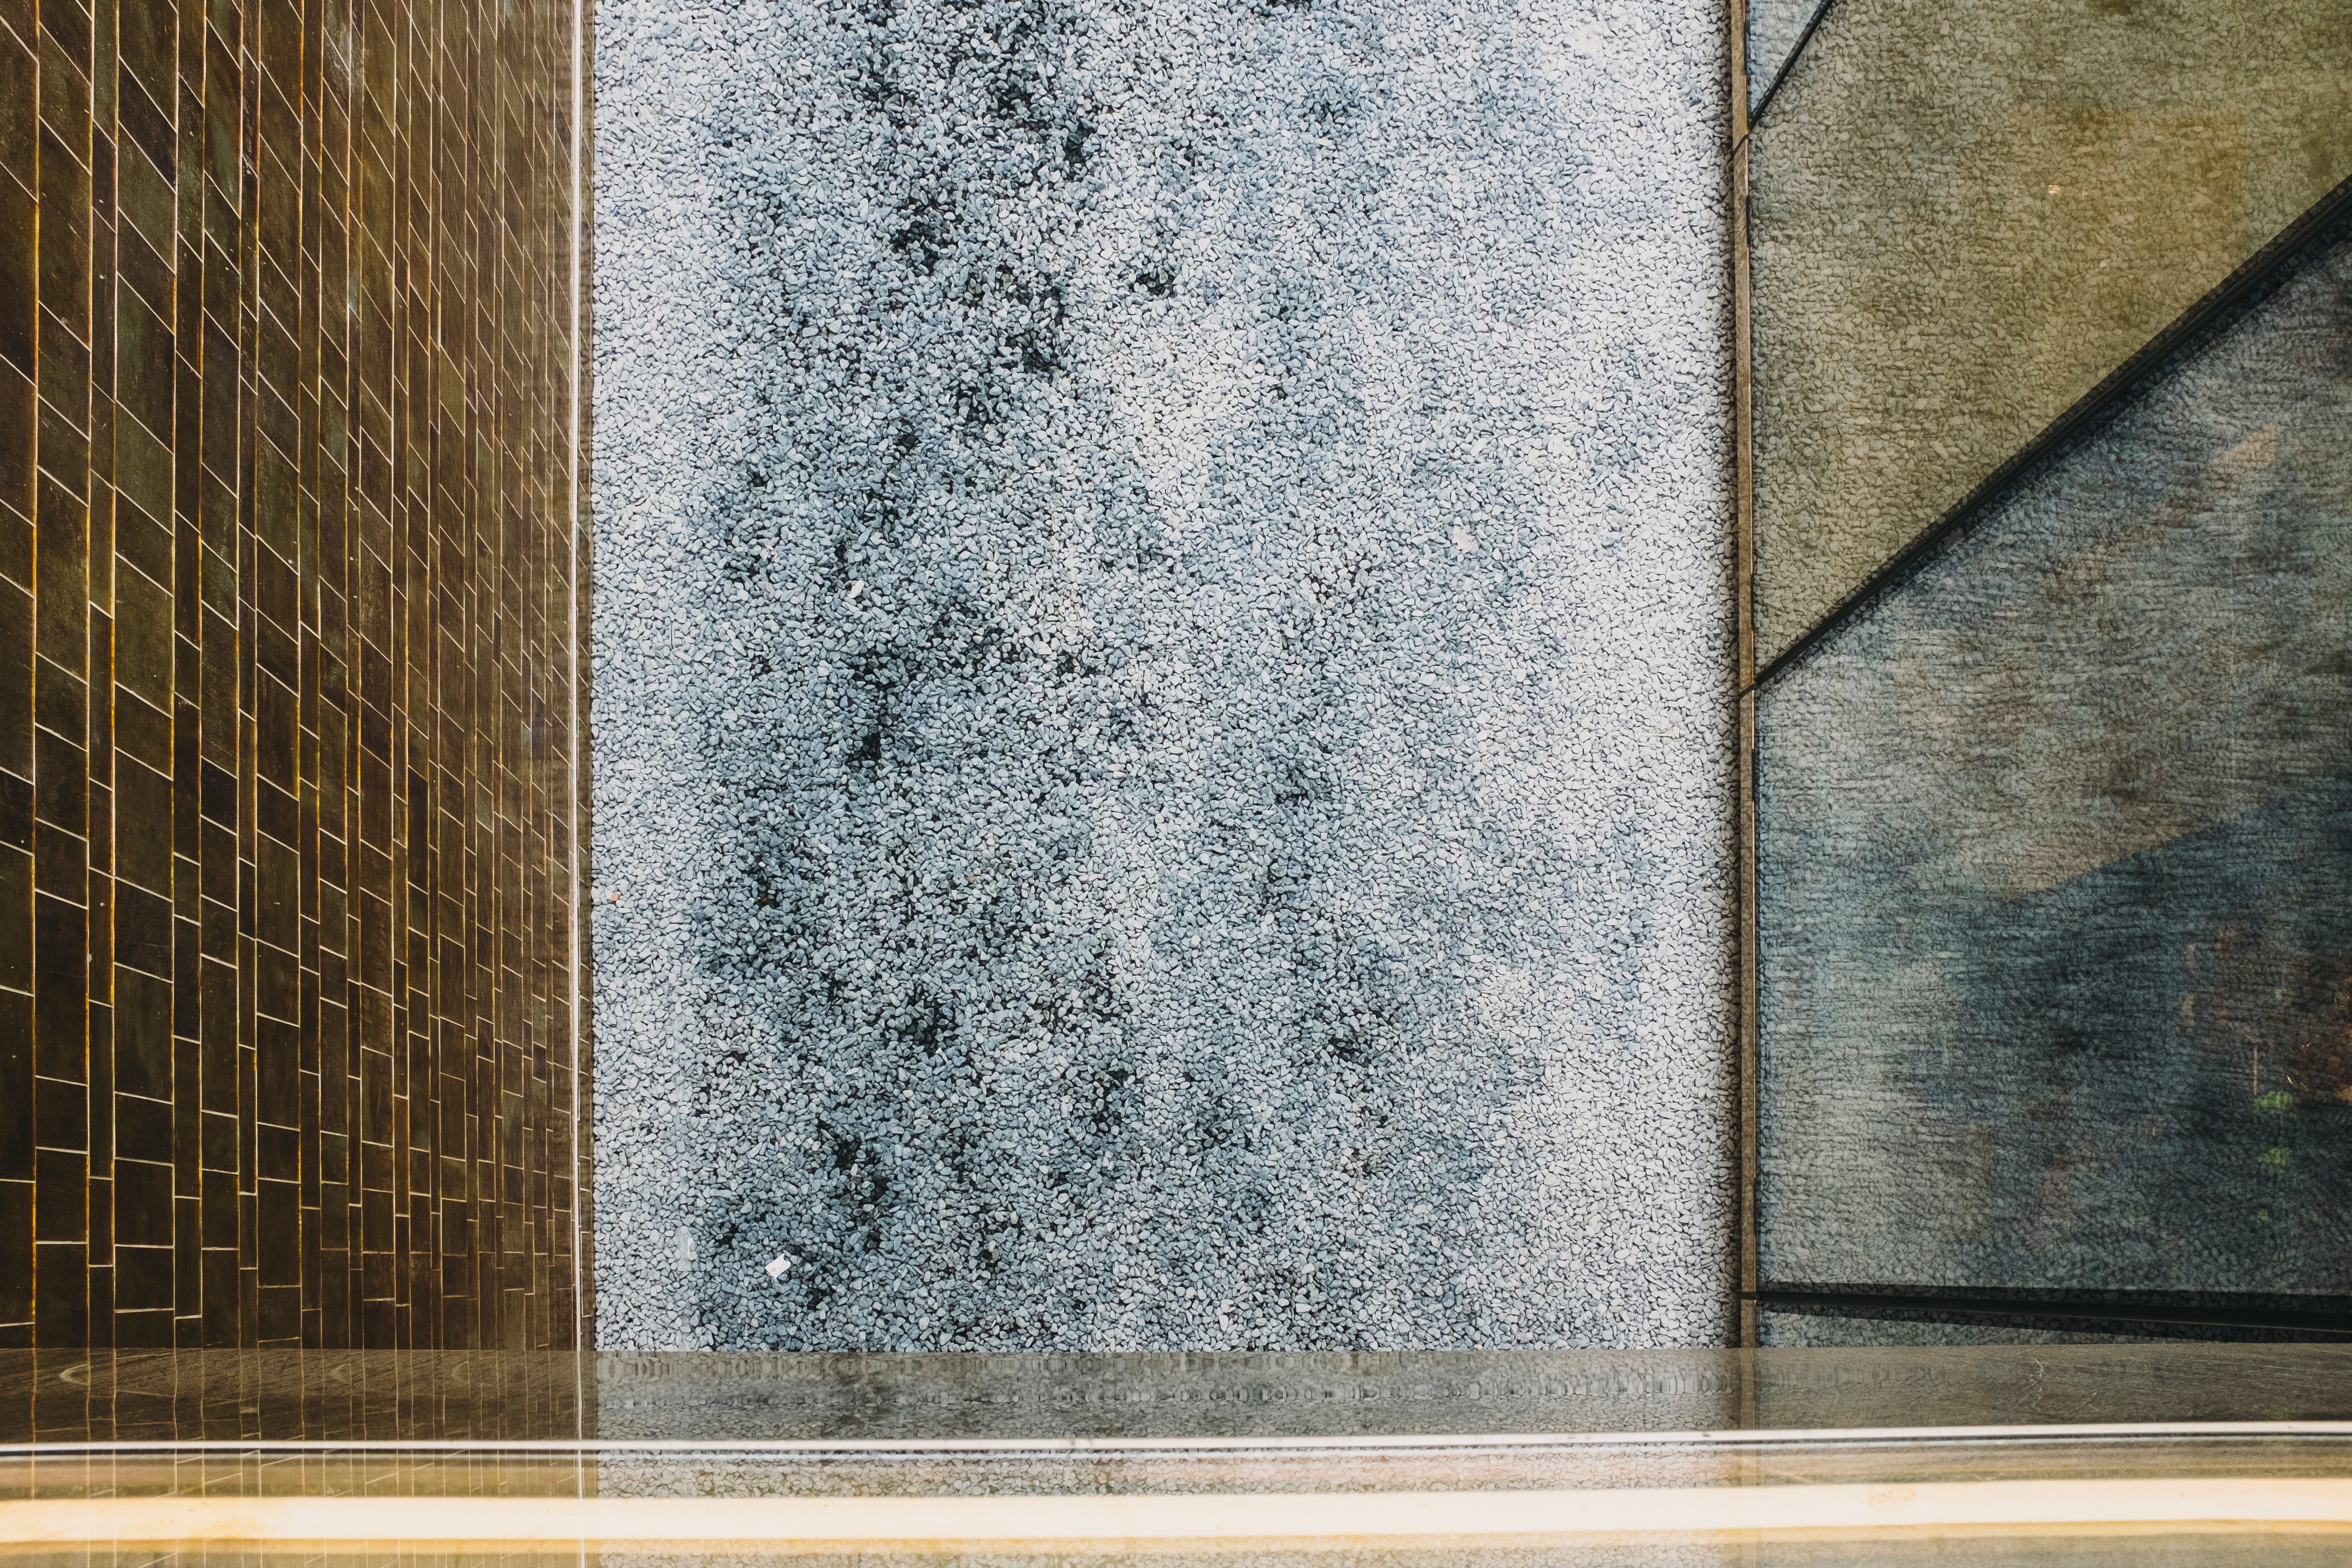
wood, texture, floor, window, glass, wall, pattern, concrete, interior design, cool image, cool photo, modern art